Weimar concerto transcriptions (Bach)

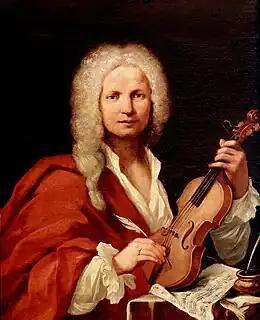
Probable portrait of Antonio Vivaldi, 1723

Although Forkel's account is generally acknowledged to be oversimplified and factually inaccurate, commentators agree that Bach's knowledge and assimilation of the Italian concerto form—which happened partly through his transcriptions—played a key role in the development of his mature style. In practical terms, the concerto transcriptions were suitable for performance in the different venues in Weimar; they would have served an educational purpose for the young prince as well as giving him pleasure.